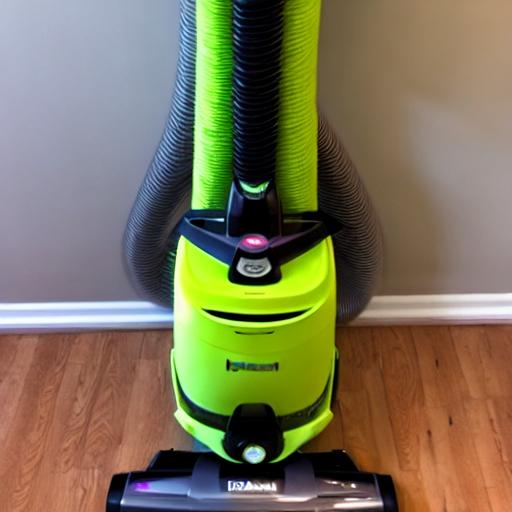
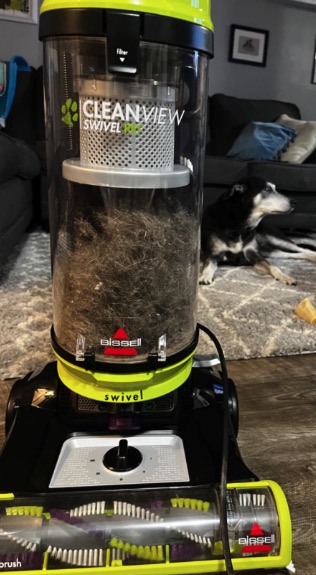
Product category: items_vacuum
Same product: no